George's Block

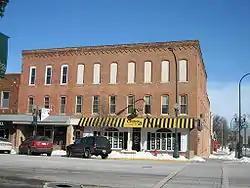
Many of the windows on George's Block have been replaced or boarded up.

The George's Block, once known as the James Block, is a 19th-century structure located in Sycamore, Illinois, along Illinois Route 64 (State Street) as it passes through the DeKalb County seat. The Block is part of the Sycamore Historic District and as such is listed on the National Register of Historic Places. The district joined the Register in May 1978. The building dates from 1857 when it was owned by Daniel P. James but by the 1860s the building has become known as George's Block.